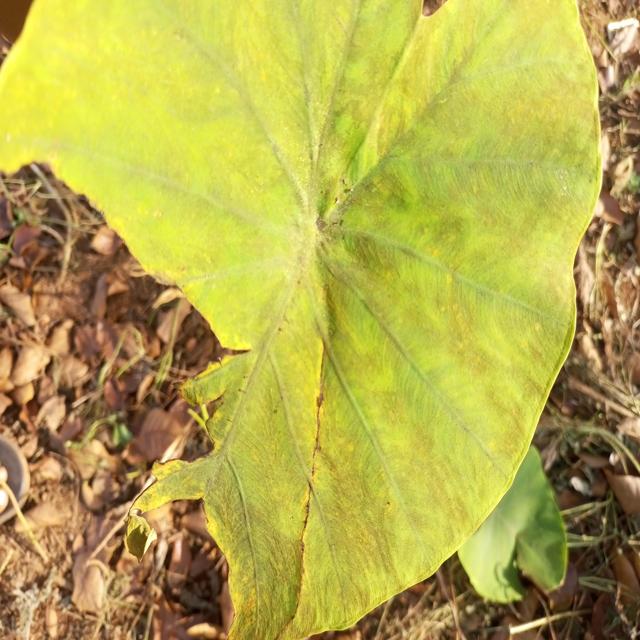
Label: Early_Blight